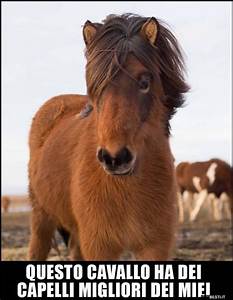
Label: cavallo